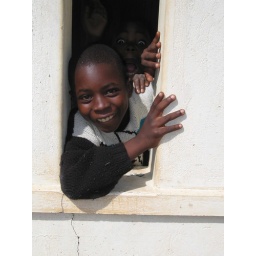
boy in window 2